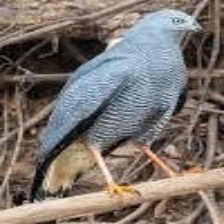
Species: CRANE HAWK
Scientific name: GERANOSPIZA CAERULESCENS